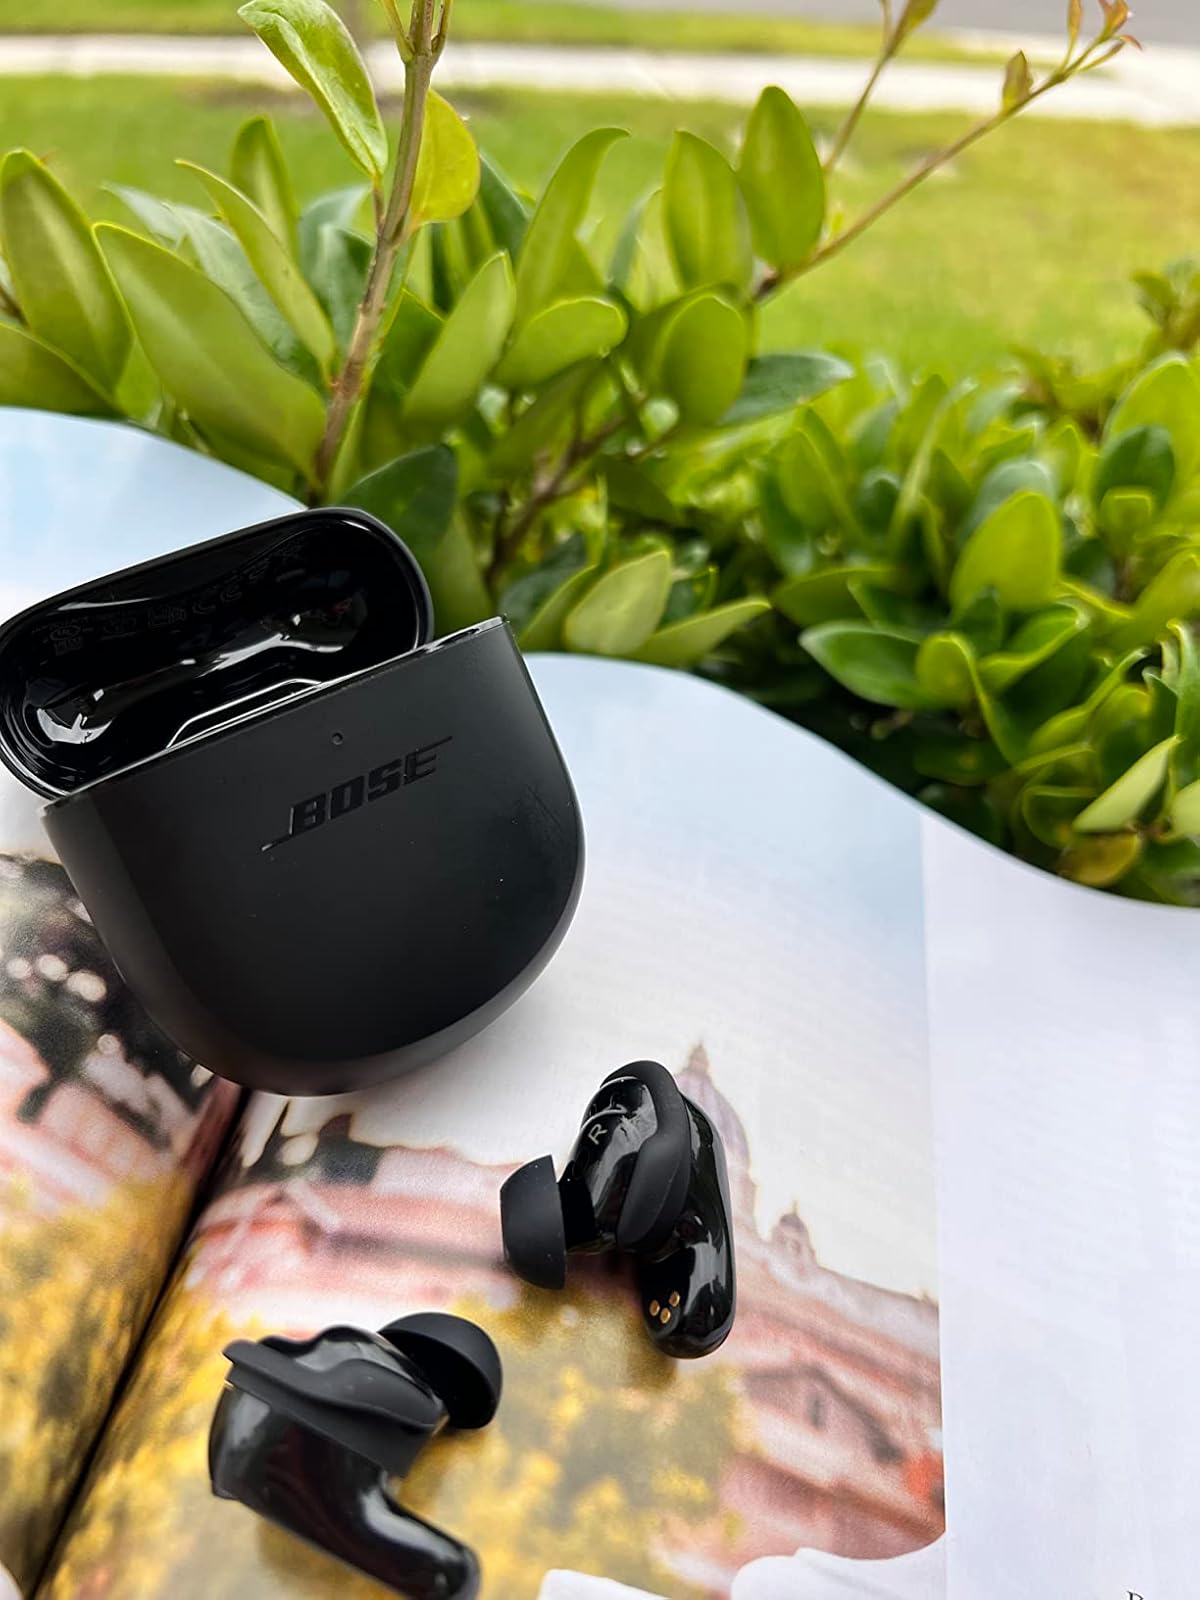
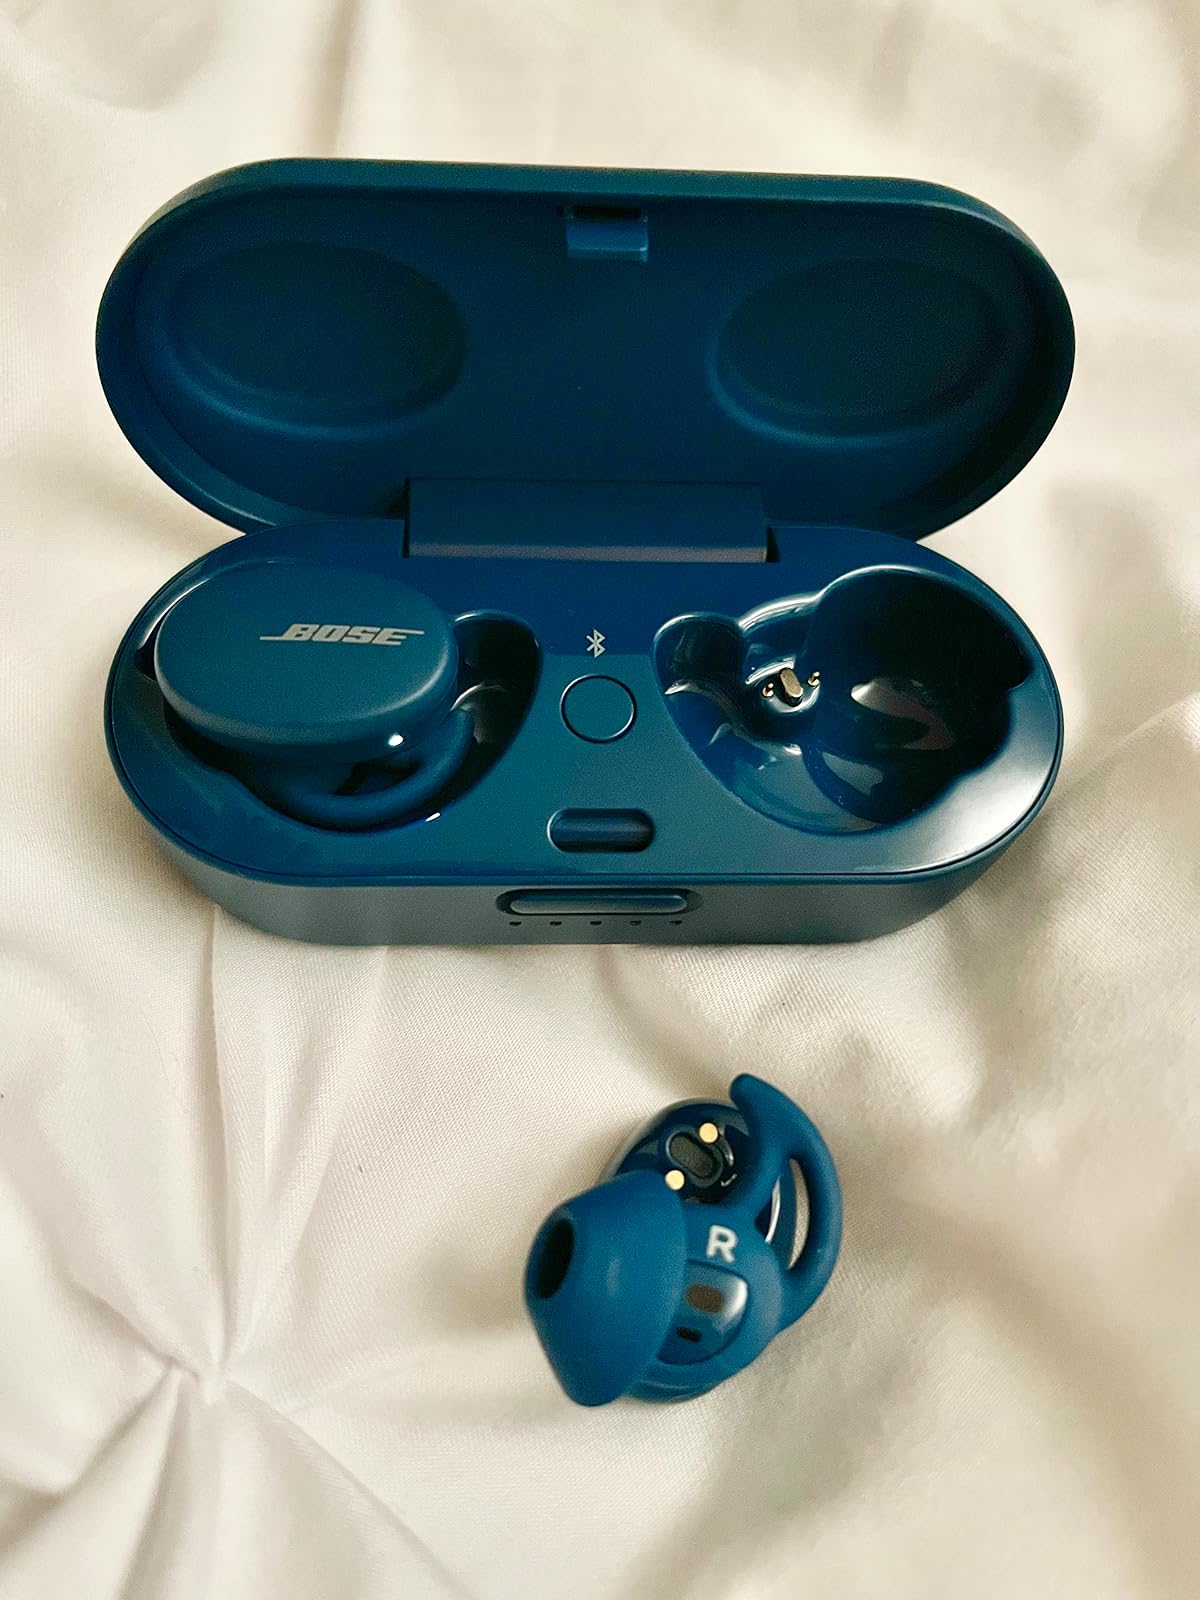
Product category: earbuds
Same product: no